Tule Lake

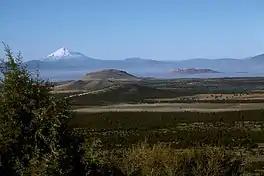
Elevated view of the Tule Lake Basin, with snow-capped Mount Shasta looming in the background

Tule Lake is an intermittent lake covering an area of , long and across, in northeastern Siskiyou County and northwestern Modoc County in California, along the border with Oregon.